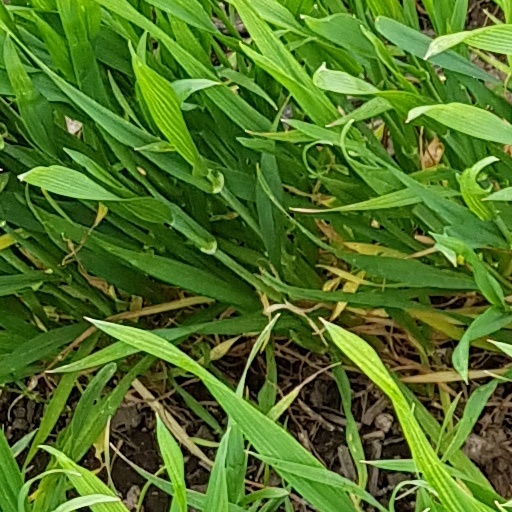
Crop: wheat